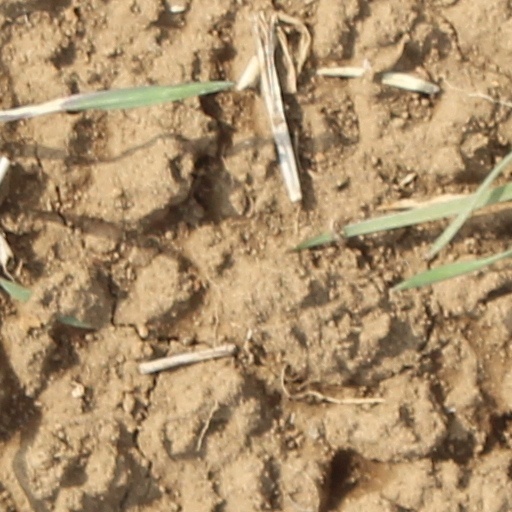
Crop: wheat